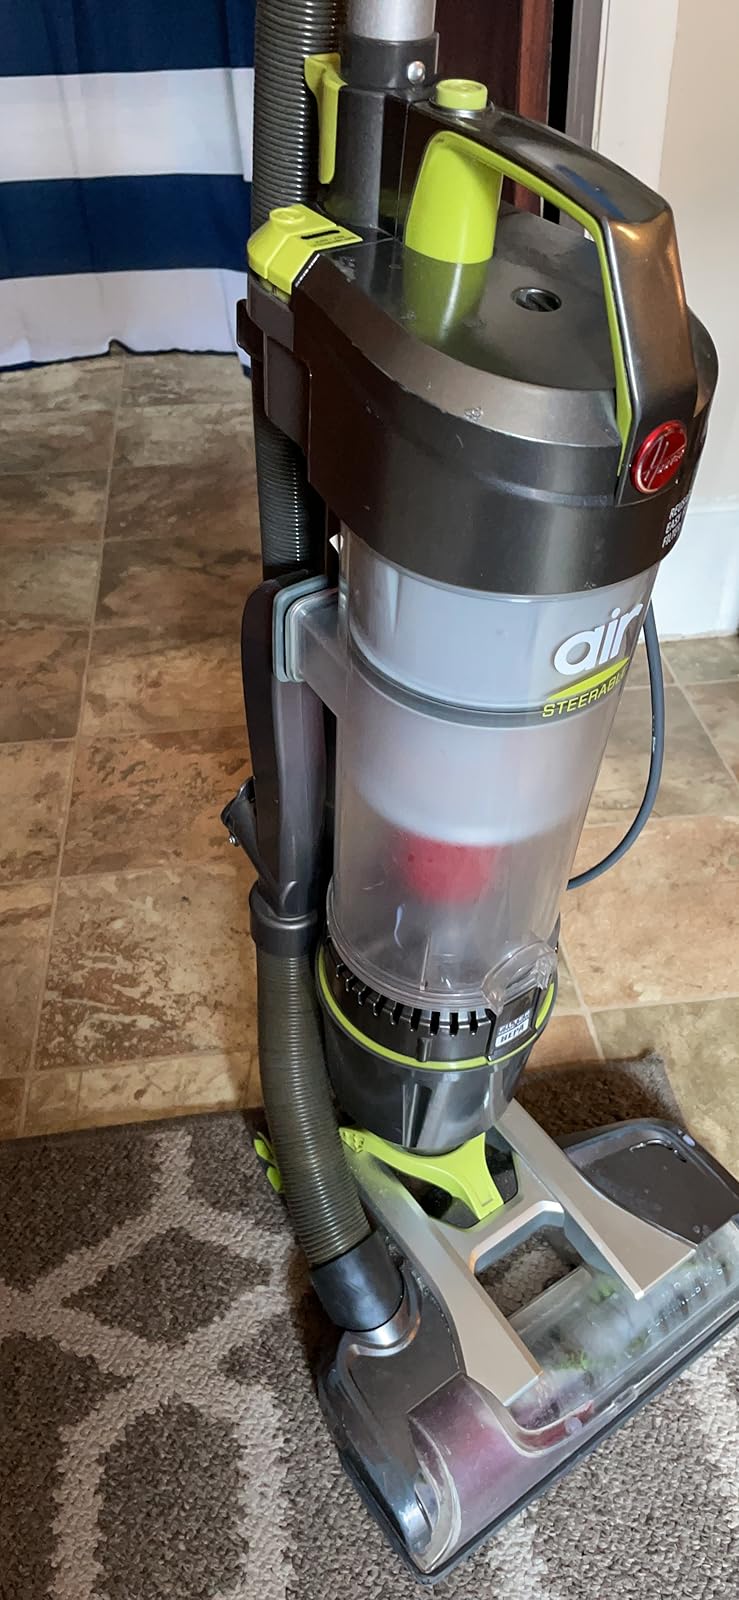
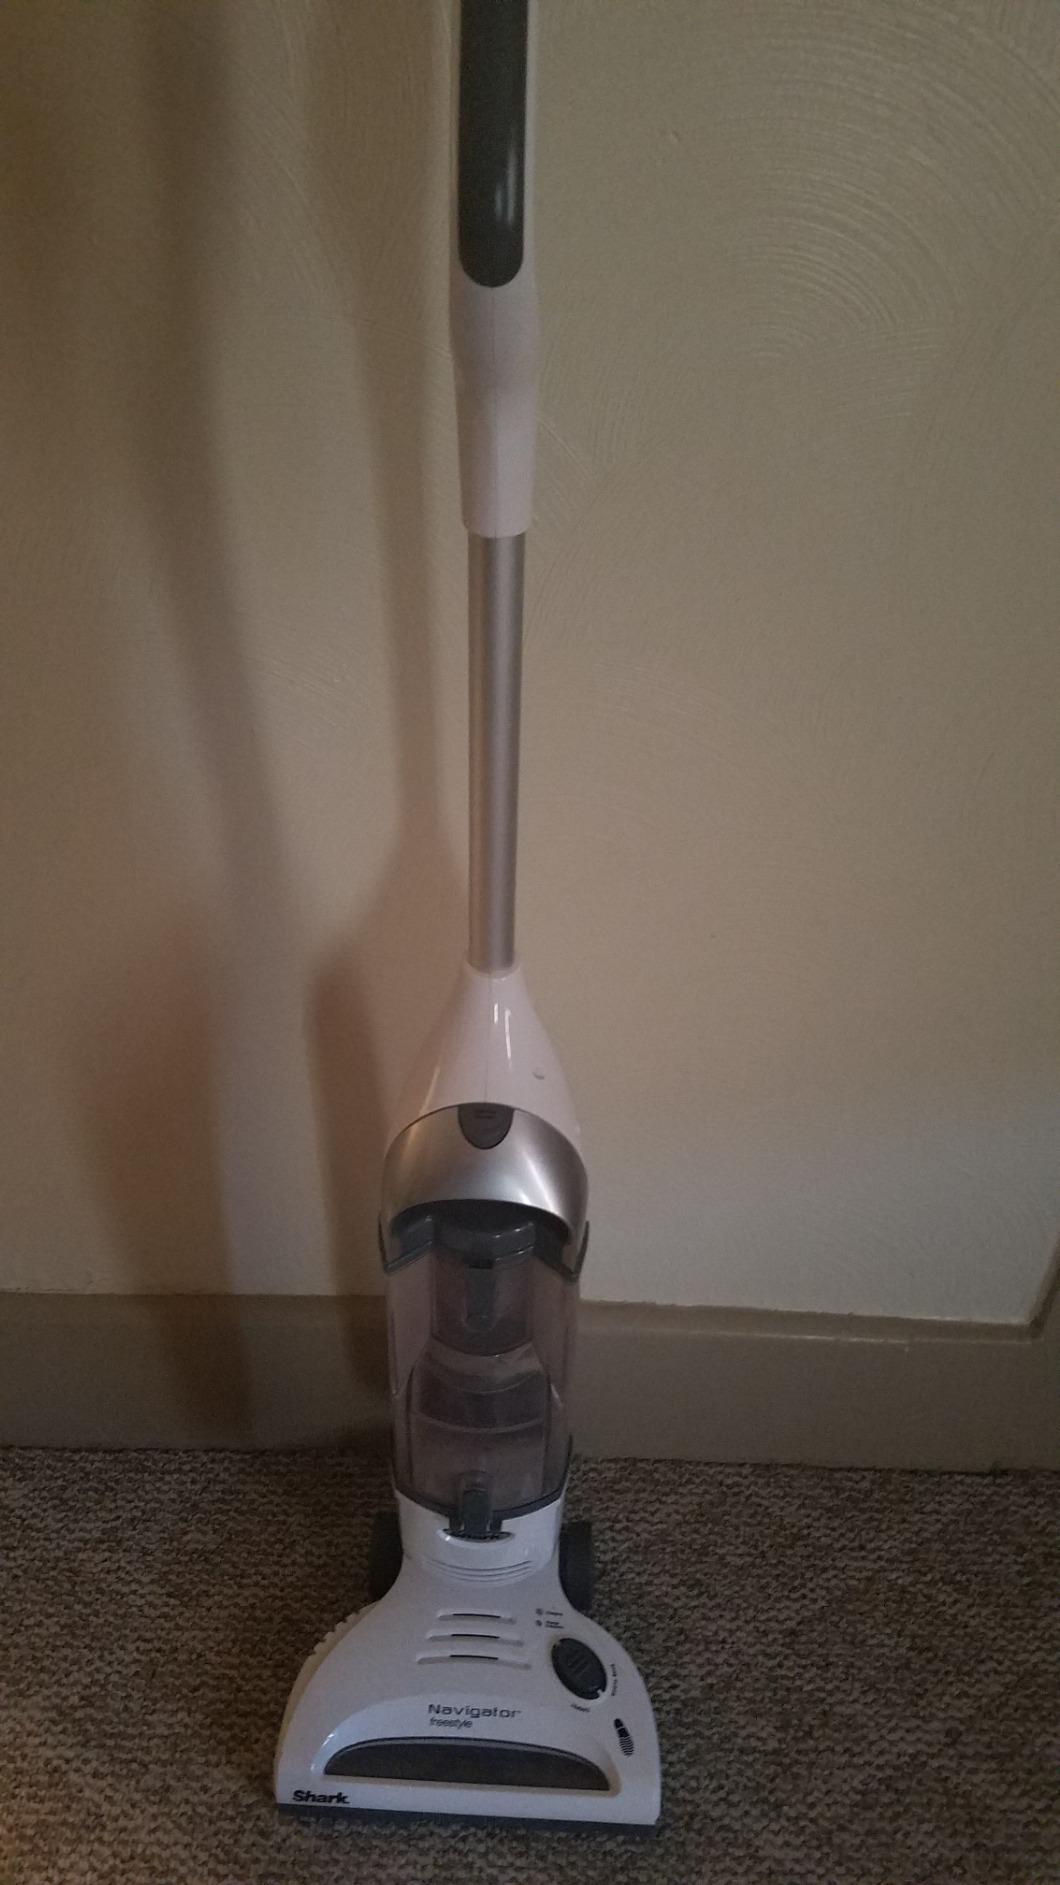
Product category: items_vacuum
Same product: no